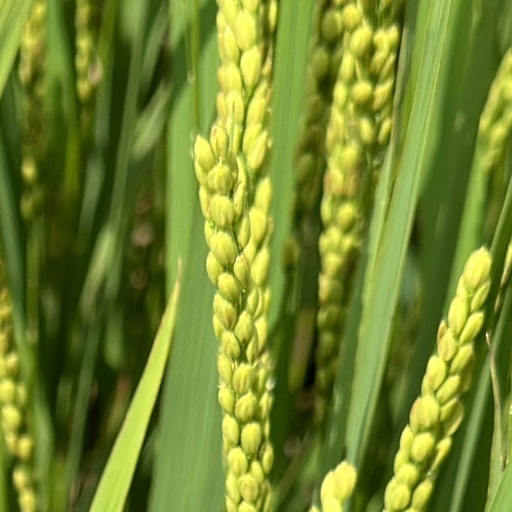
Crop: rice